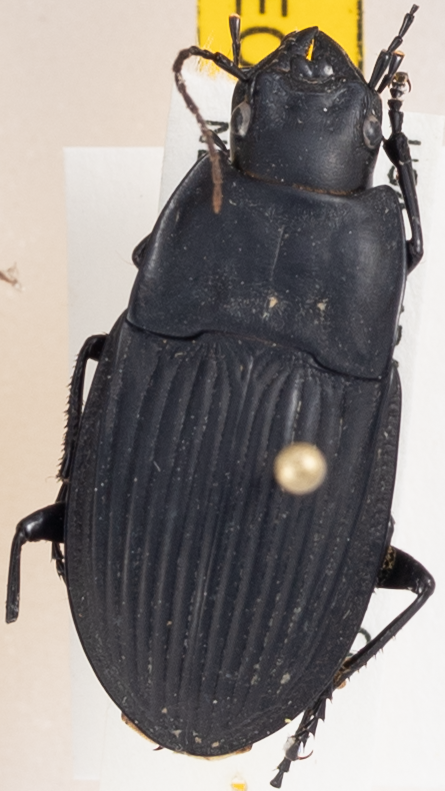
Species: Dicaelus dilatatus dilatatus
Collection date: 2017-08-30
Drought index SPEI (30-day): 0.386
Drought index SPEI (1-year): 0.498
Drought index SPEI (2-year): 0.944